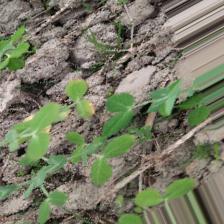
Label: Normal